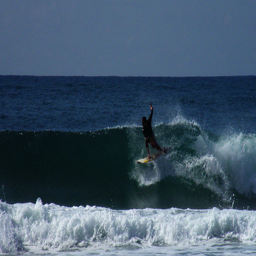
a person on a surfboard riding on a wave
A man surfing a wave in the ocean.
A man surfing on strong waves in the ocean
A person on a surfboard riding a wave.
Someone riding a wave on a surfboard.